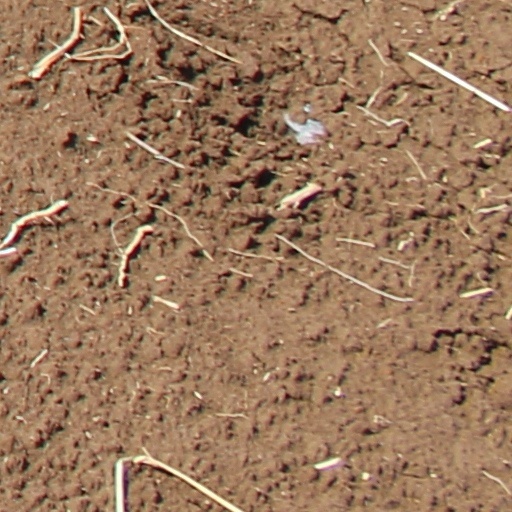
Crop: wheat